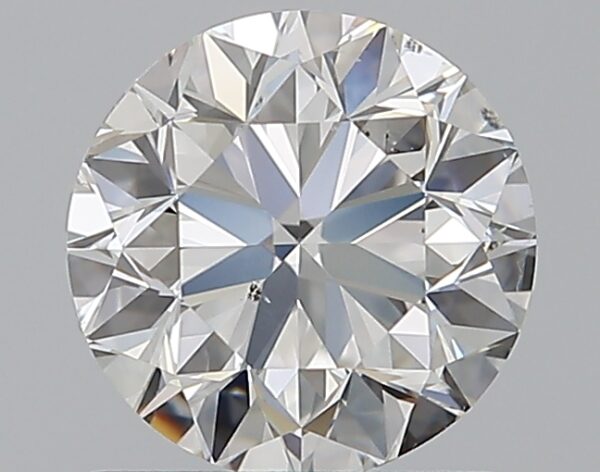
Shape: round
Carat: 1
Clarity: SI1
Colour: G
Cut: VG
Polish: EX
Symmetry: EX
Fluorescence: N
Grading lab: GIA
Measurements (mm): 6.17 x 6.22 x 4.01